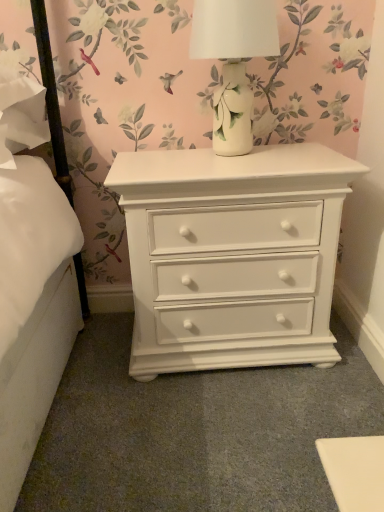
Question: From a real-world perspective, point to the free space above white painted wood nightstand at center in the image.
Answer: [(0.584, 0.294)]